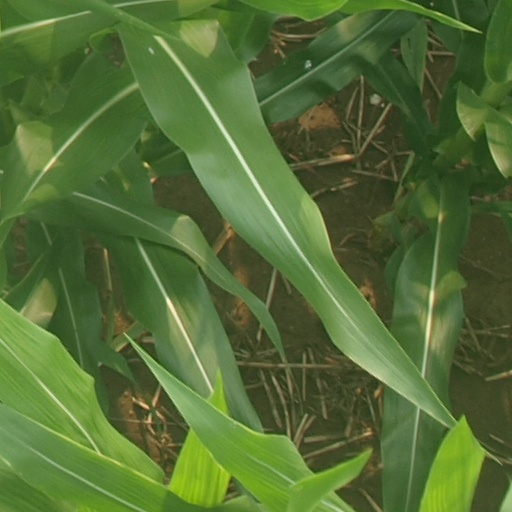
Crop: maize; corn